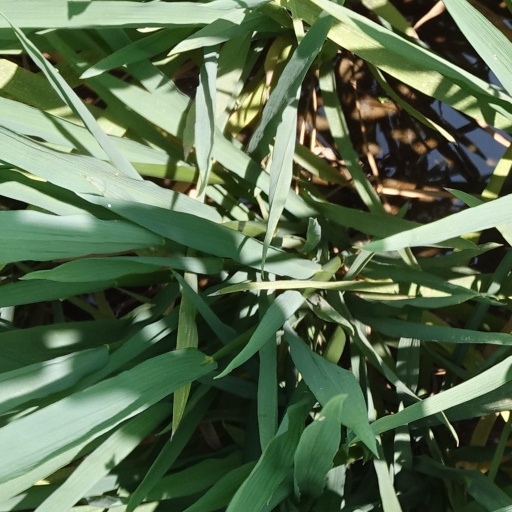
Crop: rice